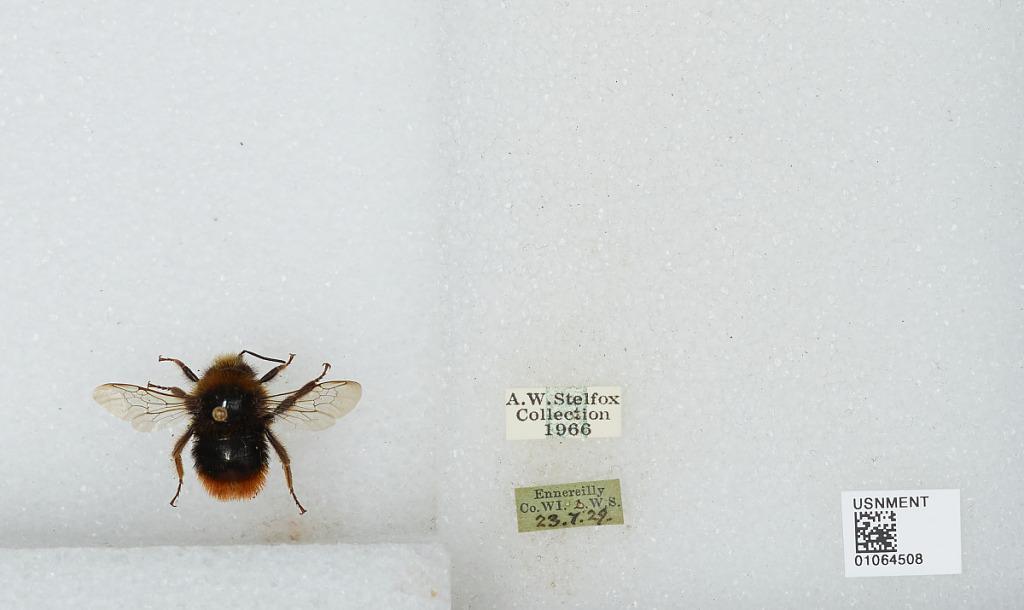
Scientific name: Bombus sp.
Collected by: A. Stelfox
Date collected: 1929-7-23
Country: Ireland
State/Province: Wicklow
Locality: Ennereilly
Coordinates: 52.8472, -6.1014